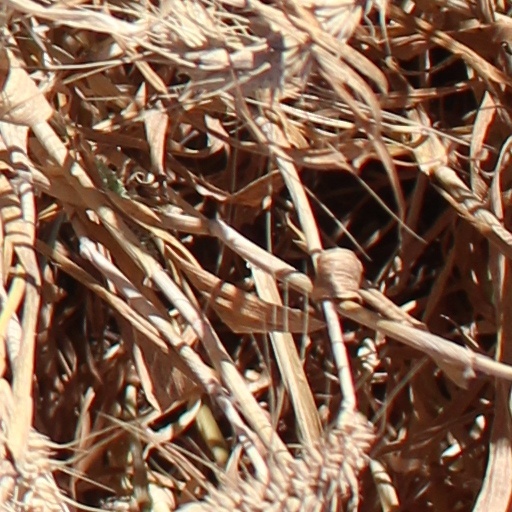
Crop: wheat